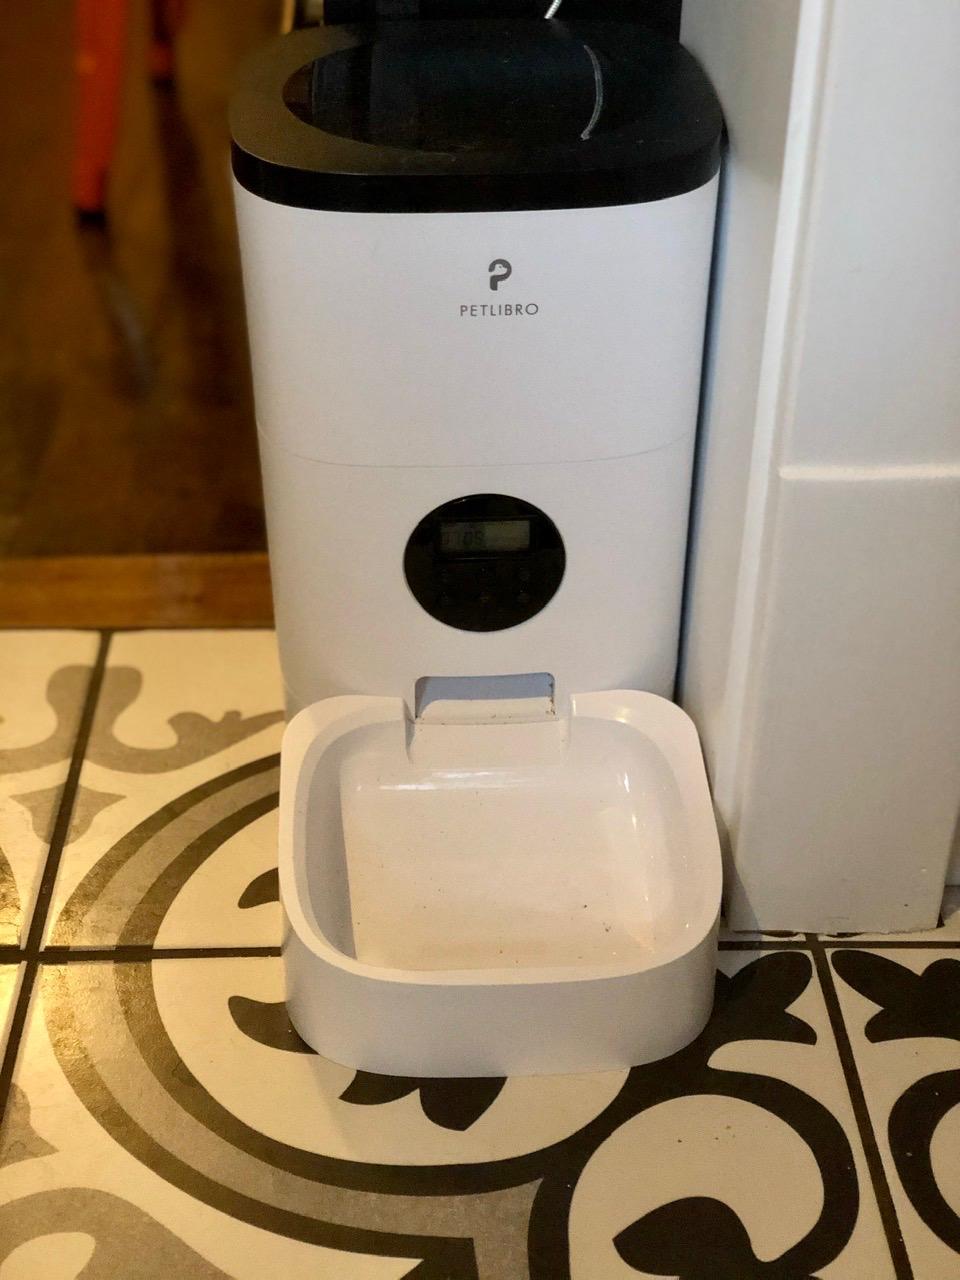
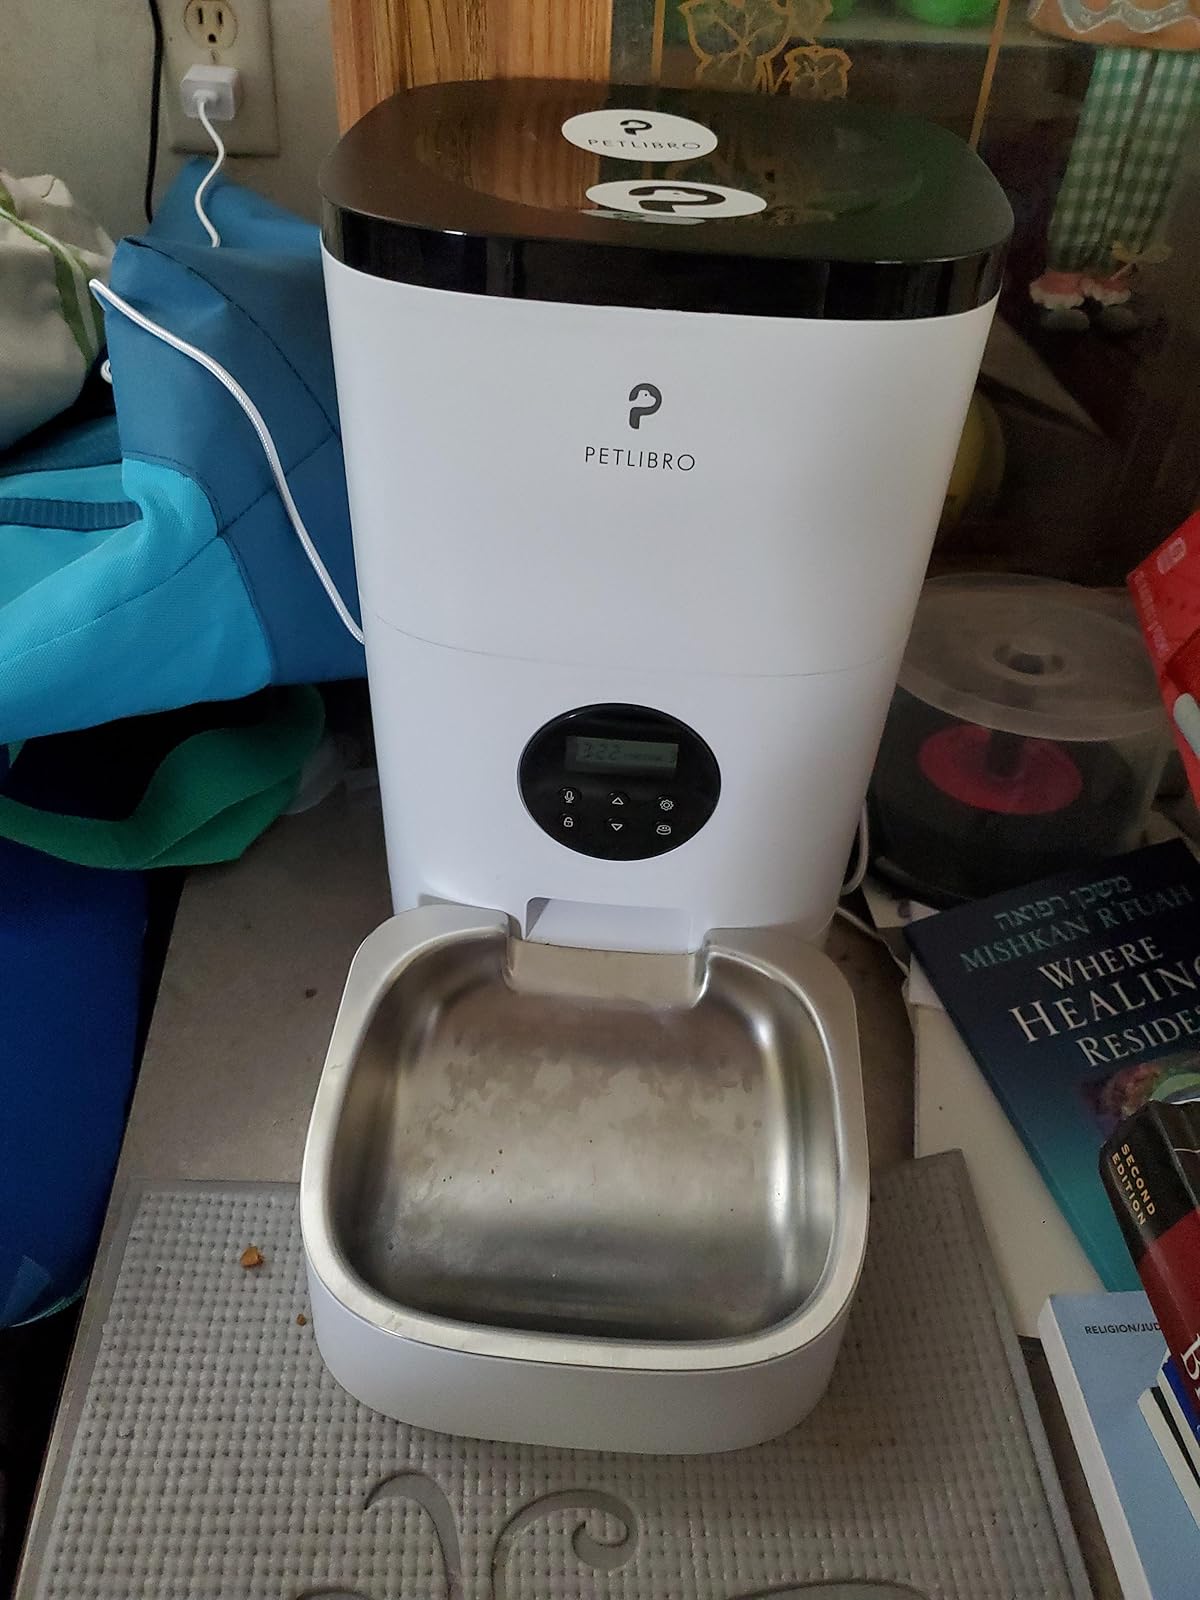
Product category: items_feeder
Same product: yes